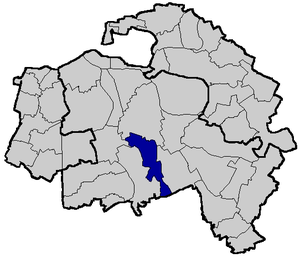
Valenton est une commune française située dans le département du Val-de-Marne en région Île-de-France. Ses habitants sont appelés les Valentonnais.